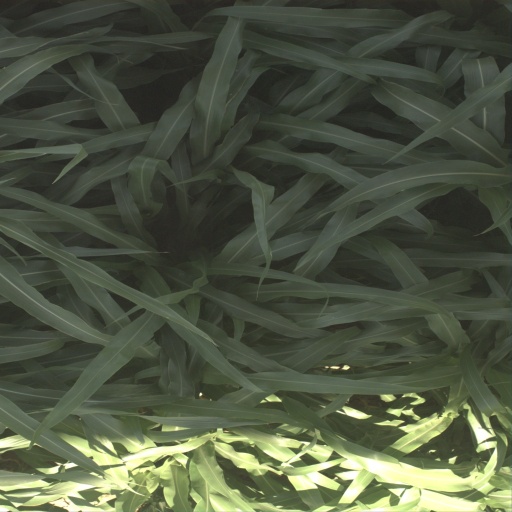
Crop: sorghum